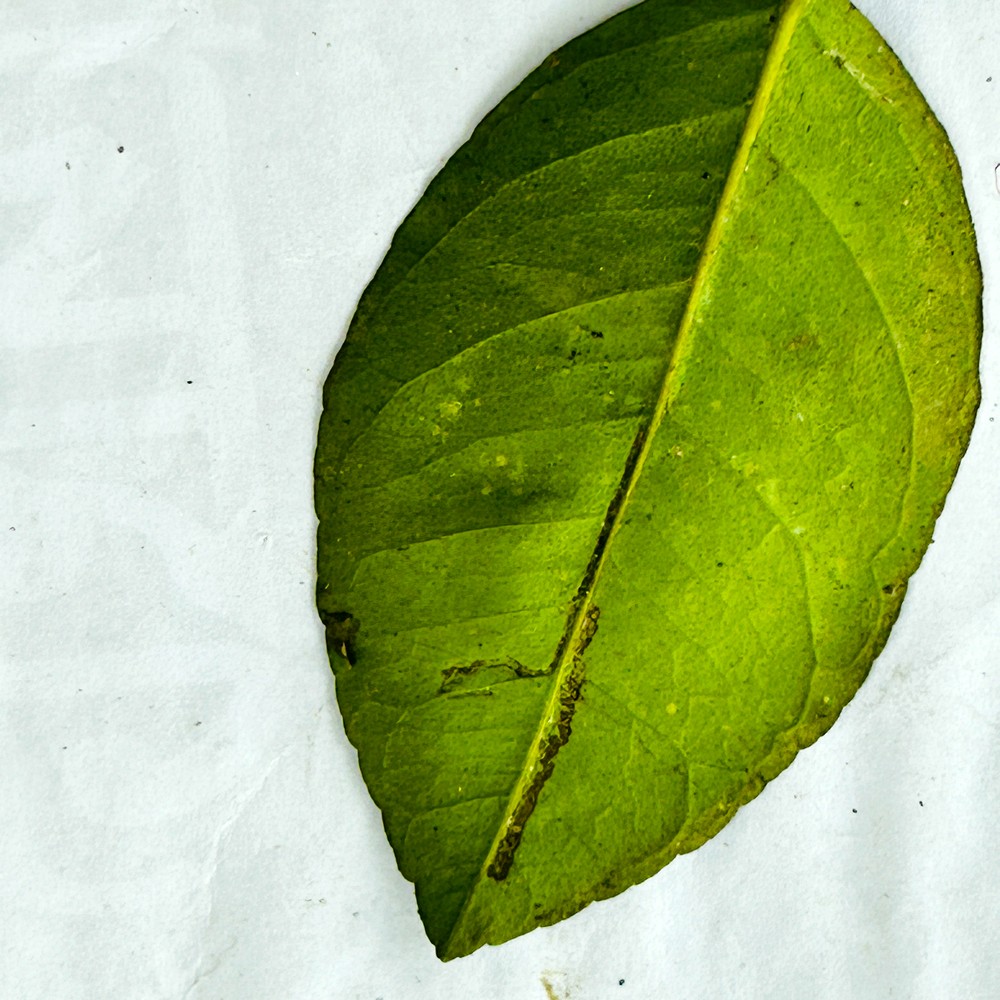
Label: Sooty Mould